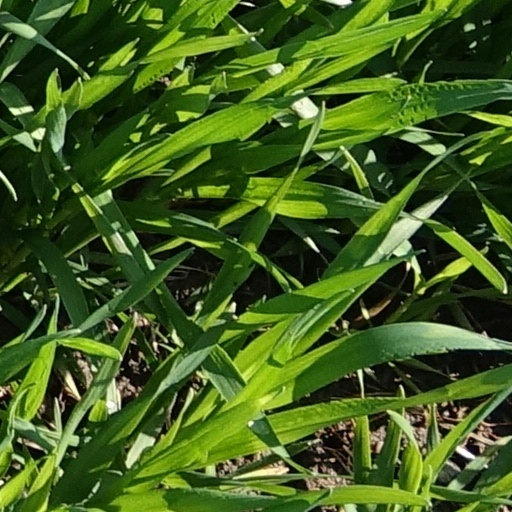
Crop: wheat